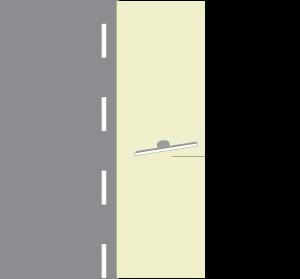
Le panneau de stop, codifié AB4 en France, indique les intersections où les conducteurs doivent marquer un temps d'arrêt et céder le passage aux usagers de la route rencontrée.
Le panneau AB5 d’annonce de stop est un signal avancé annonçant le panneau stop AB4.